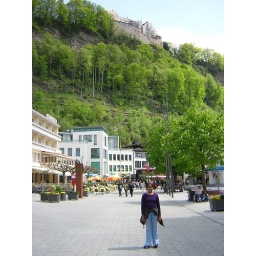
this picture has the castle in the background on the top of the hill